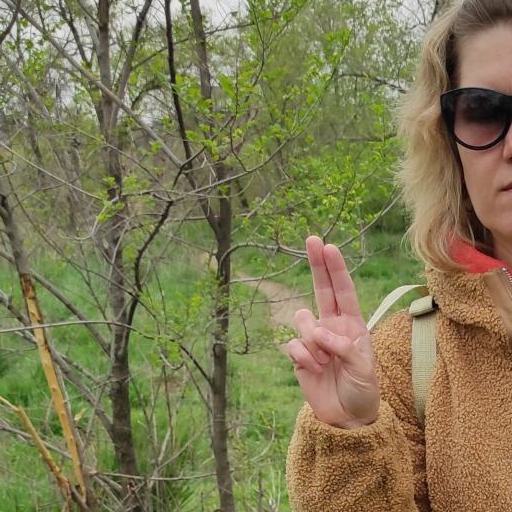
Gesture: two_up